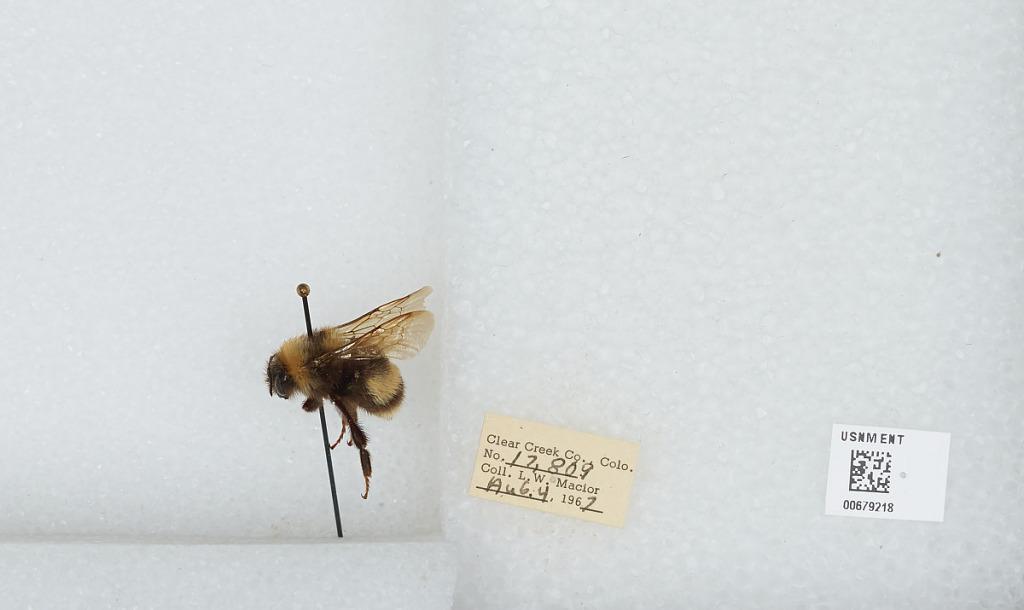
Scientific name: Bombus (Bombus) occidentalis Greene
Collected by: L. Macior
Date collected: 1967-8-4
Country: United States
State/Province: Colorado
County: Clear Creek
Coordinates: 39.6958, -105.725